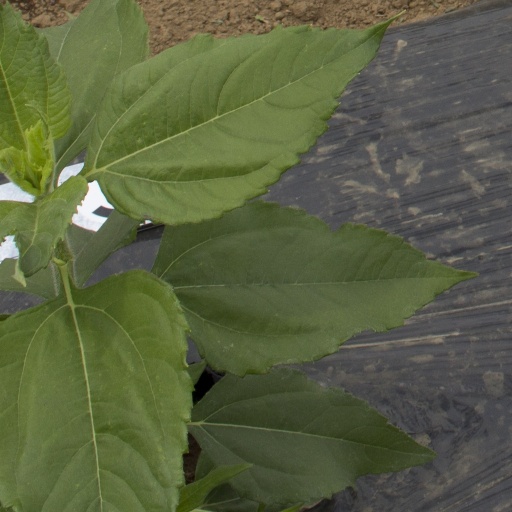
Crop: Jerusalem artichoke